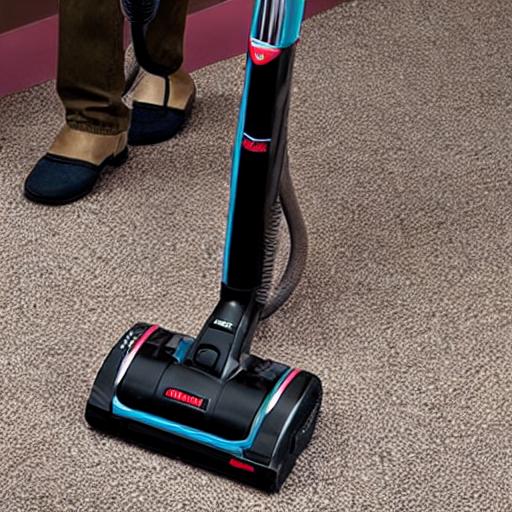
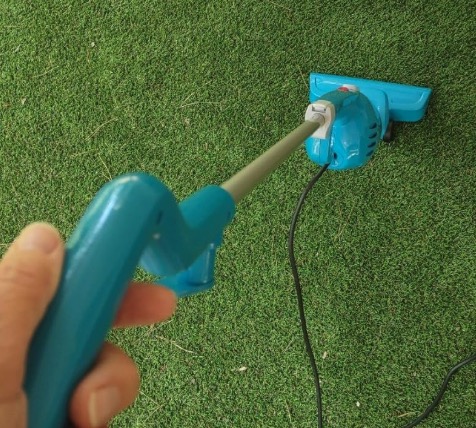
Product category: items_vacuum
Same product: no